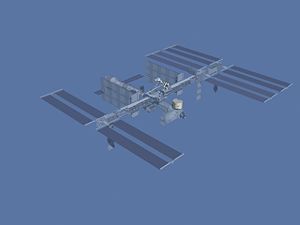
STS-123 / Missionen / 27. marts
STS-123 var rumfærgen Endeavours 21. mission, opsendt d. 11. marts 2008 og vendte tilbage d. 27. marts 2008.